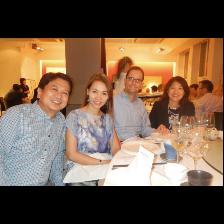
Label: Human